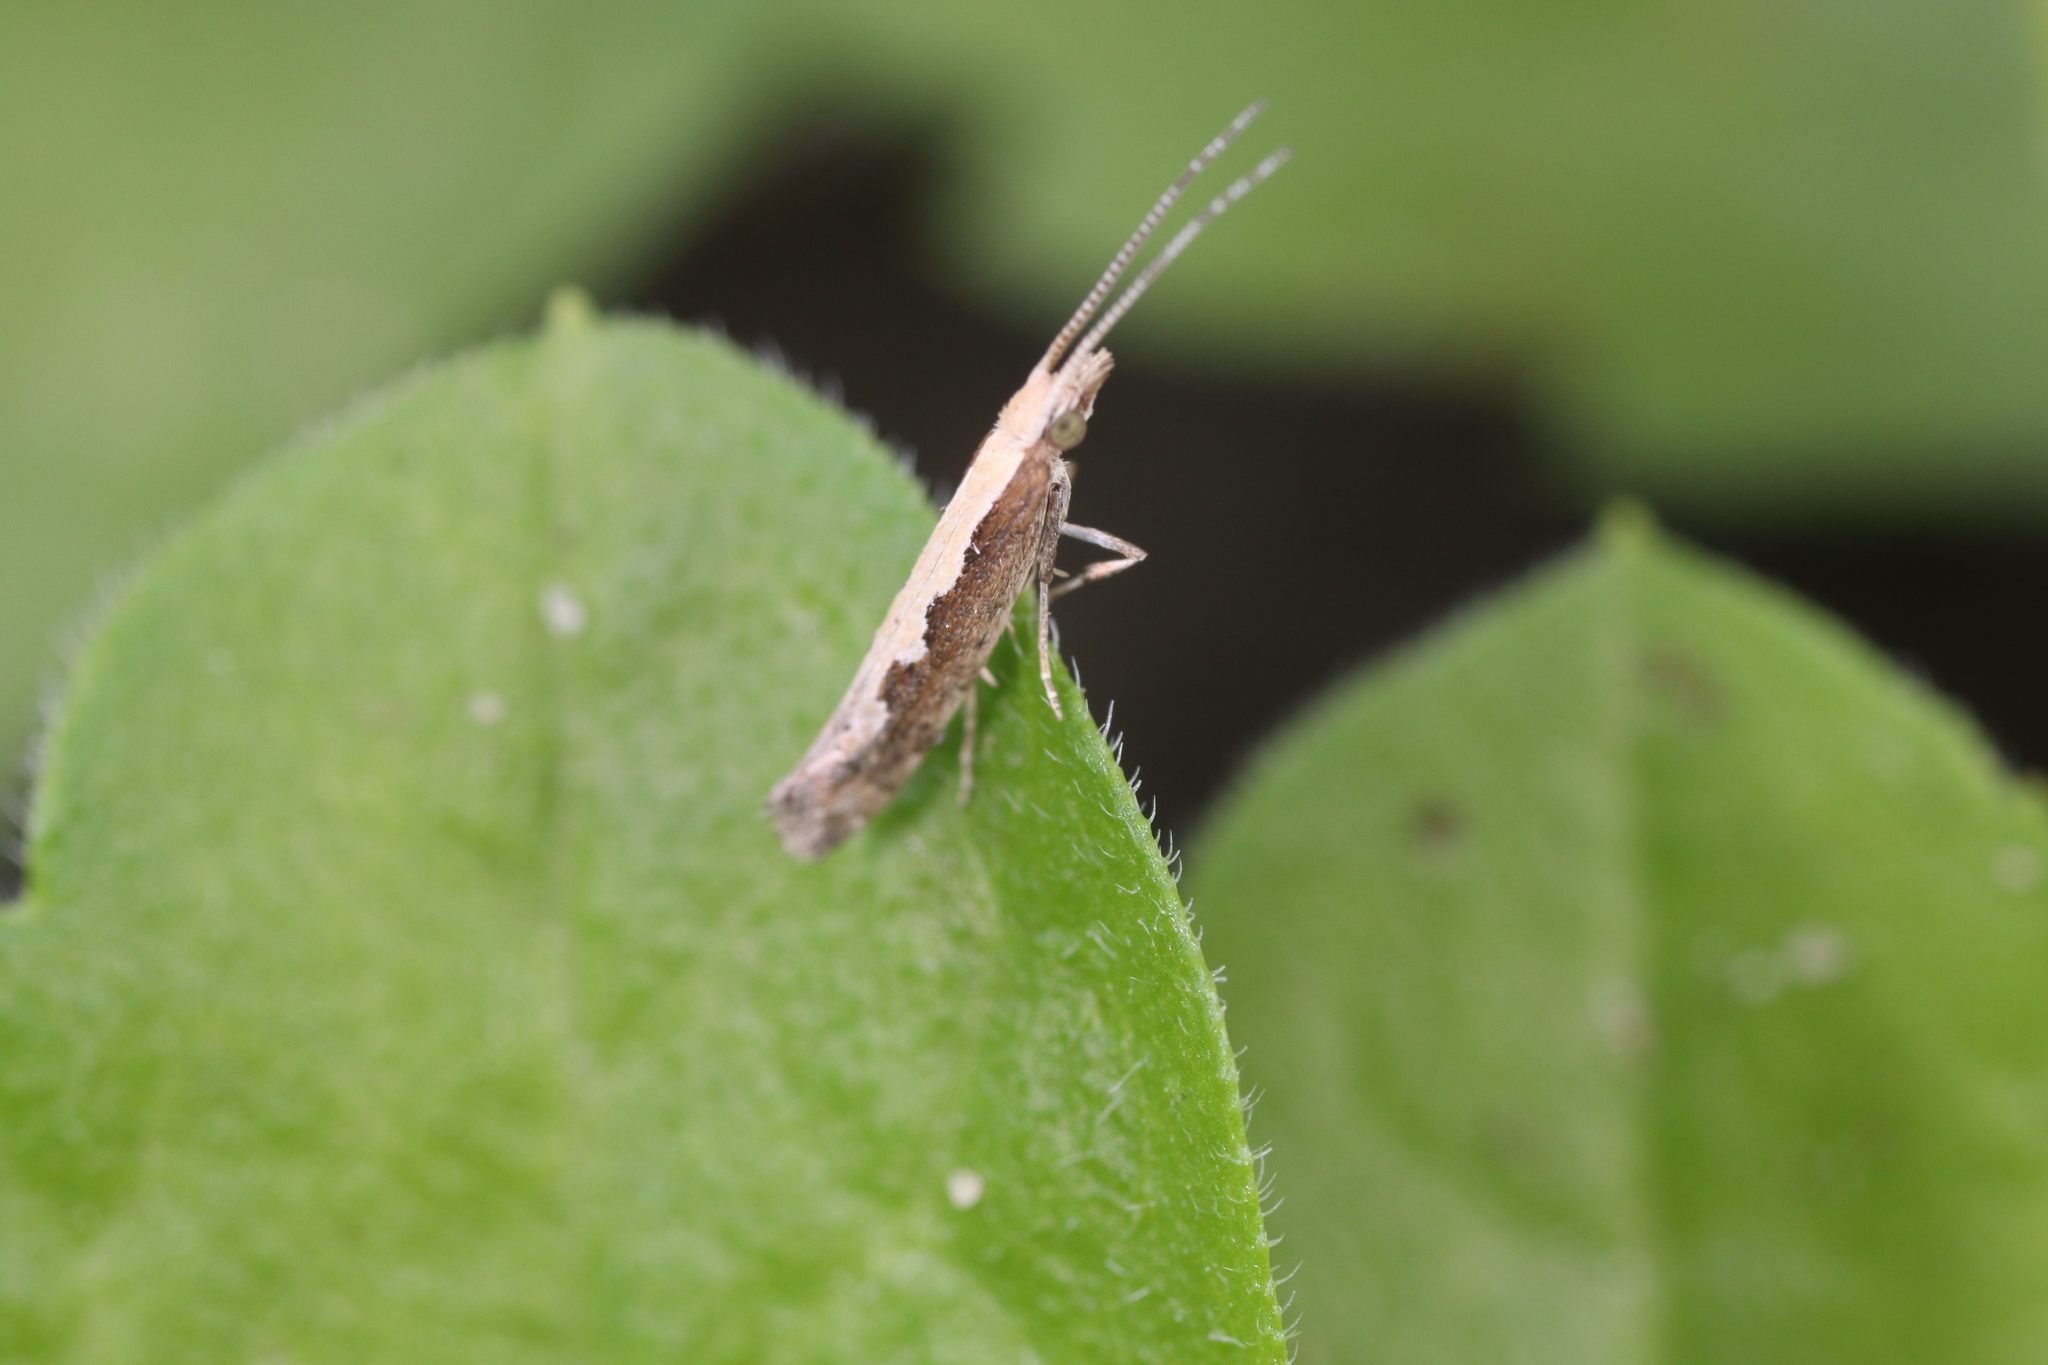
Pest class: diamondback_moth